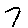
Label: 7